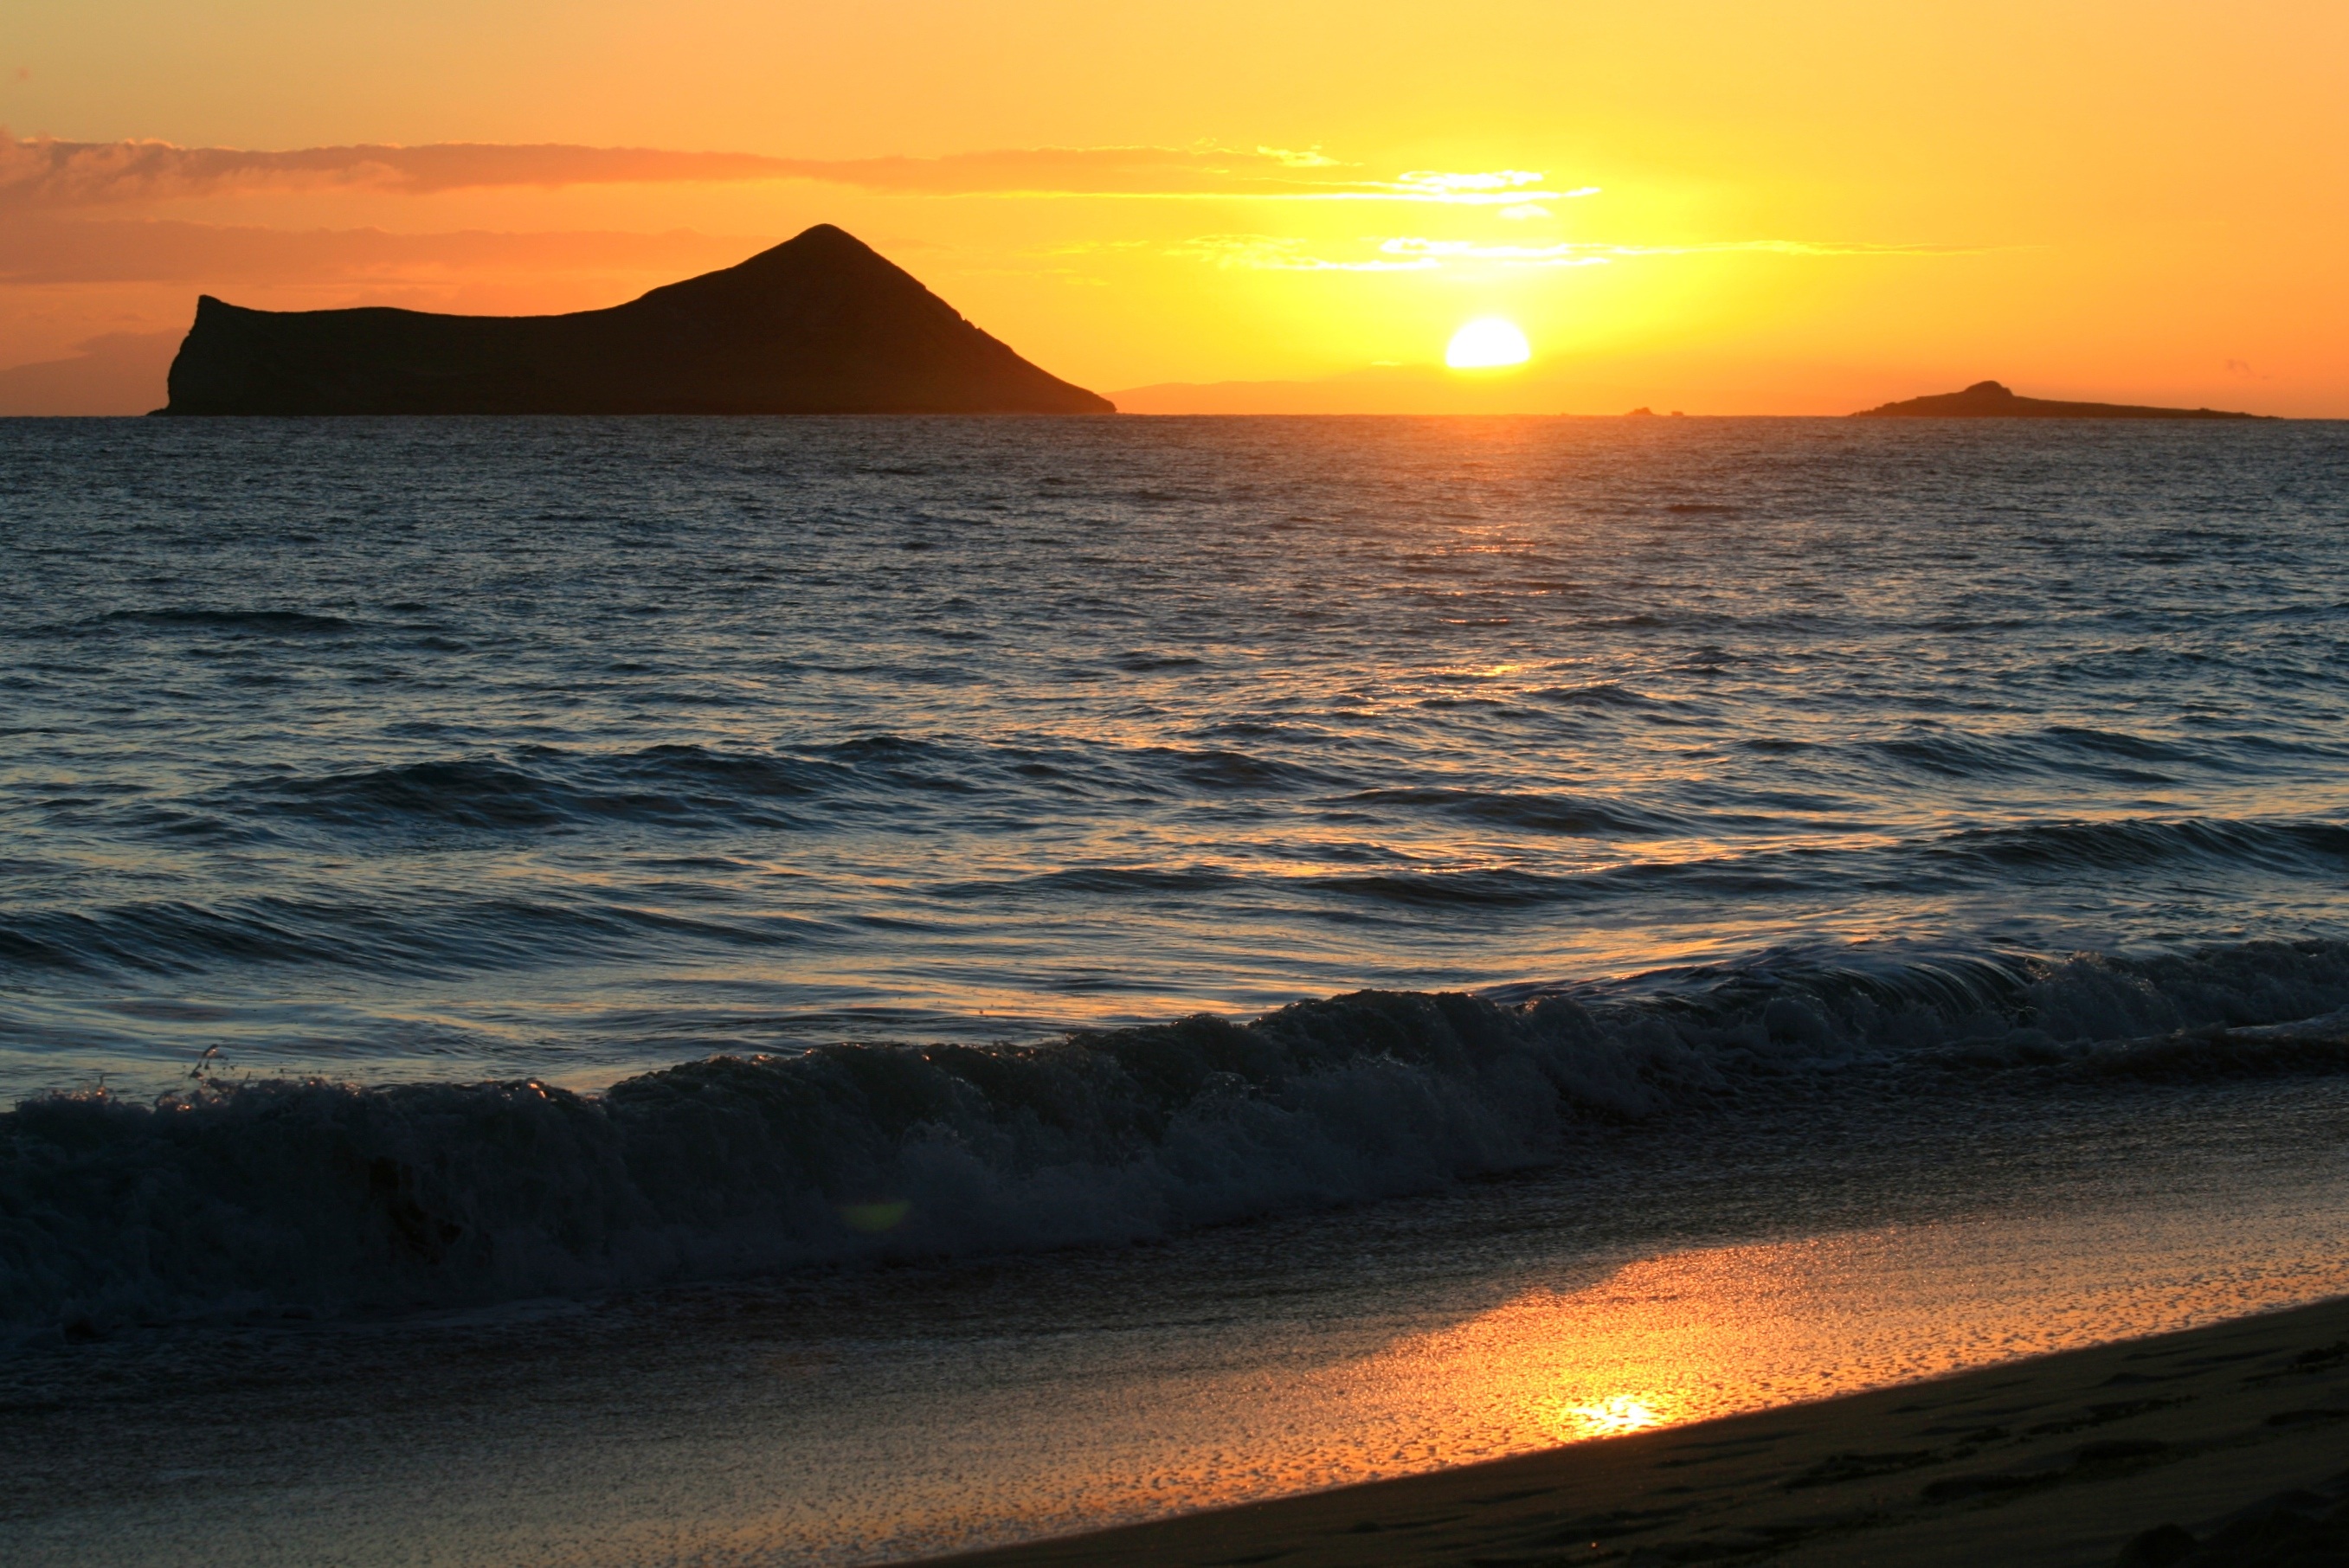
beach, sea, coast, nature, outdoor, sand, ocean, horizon, sun, sunrise, sunset, sunlight, morning, shore, wave, dawn, vacation, travel, dusk, evening, paradise, scenic, bay, island, hawaii, tourism, scene, cape, afterglow, wind wave